The Emirates Academy of Hospitality Management

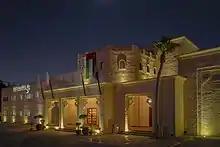
EAHM

The Emirates Academy of Hospitality Management (EAHM) in Dubai is the first and only home-grown hospitality management university in the Middle East. The university is part of the Jumeirah Group and Dubai Holding which holds hotels such as the Burj Al Arab, Jumeirah Beach Hotel, and the Madinat Jumeirah heritage and leisure complex. EAHM offers undergraduate and postgraduate levels programmes along with short courses and Executive programmes.